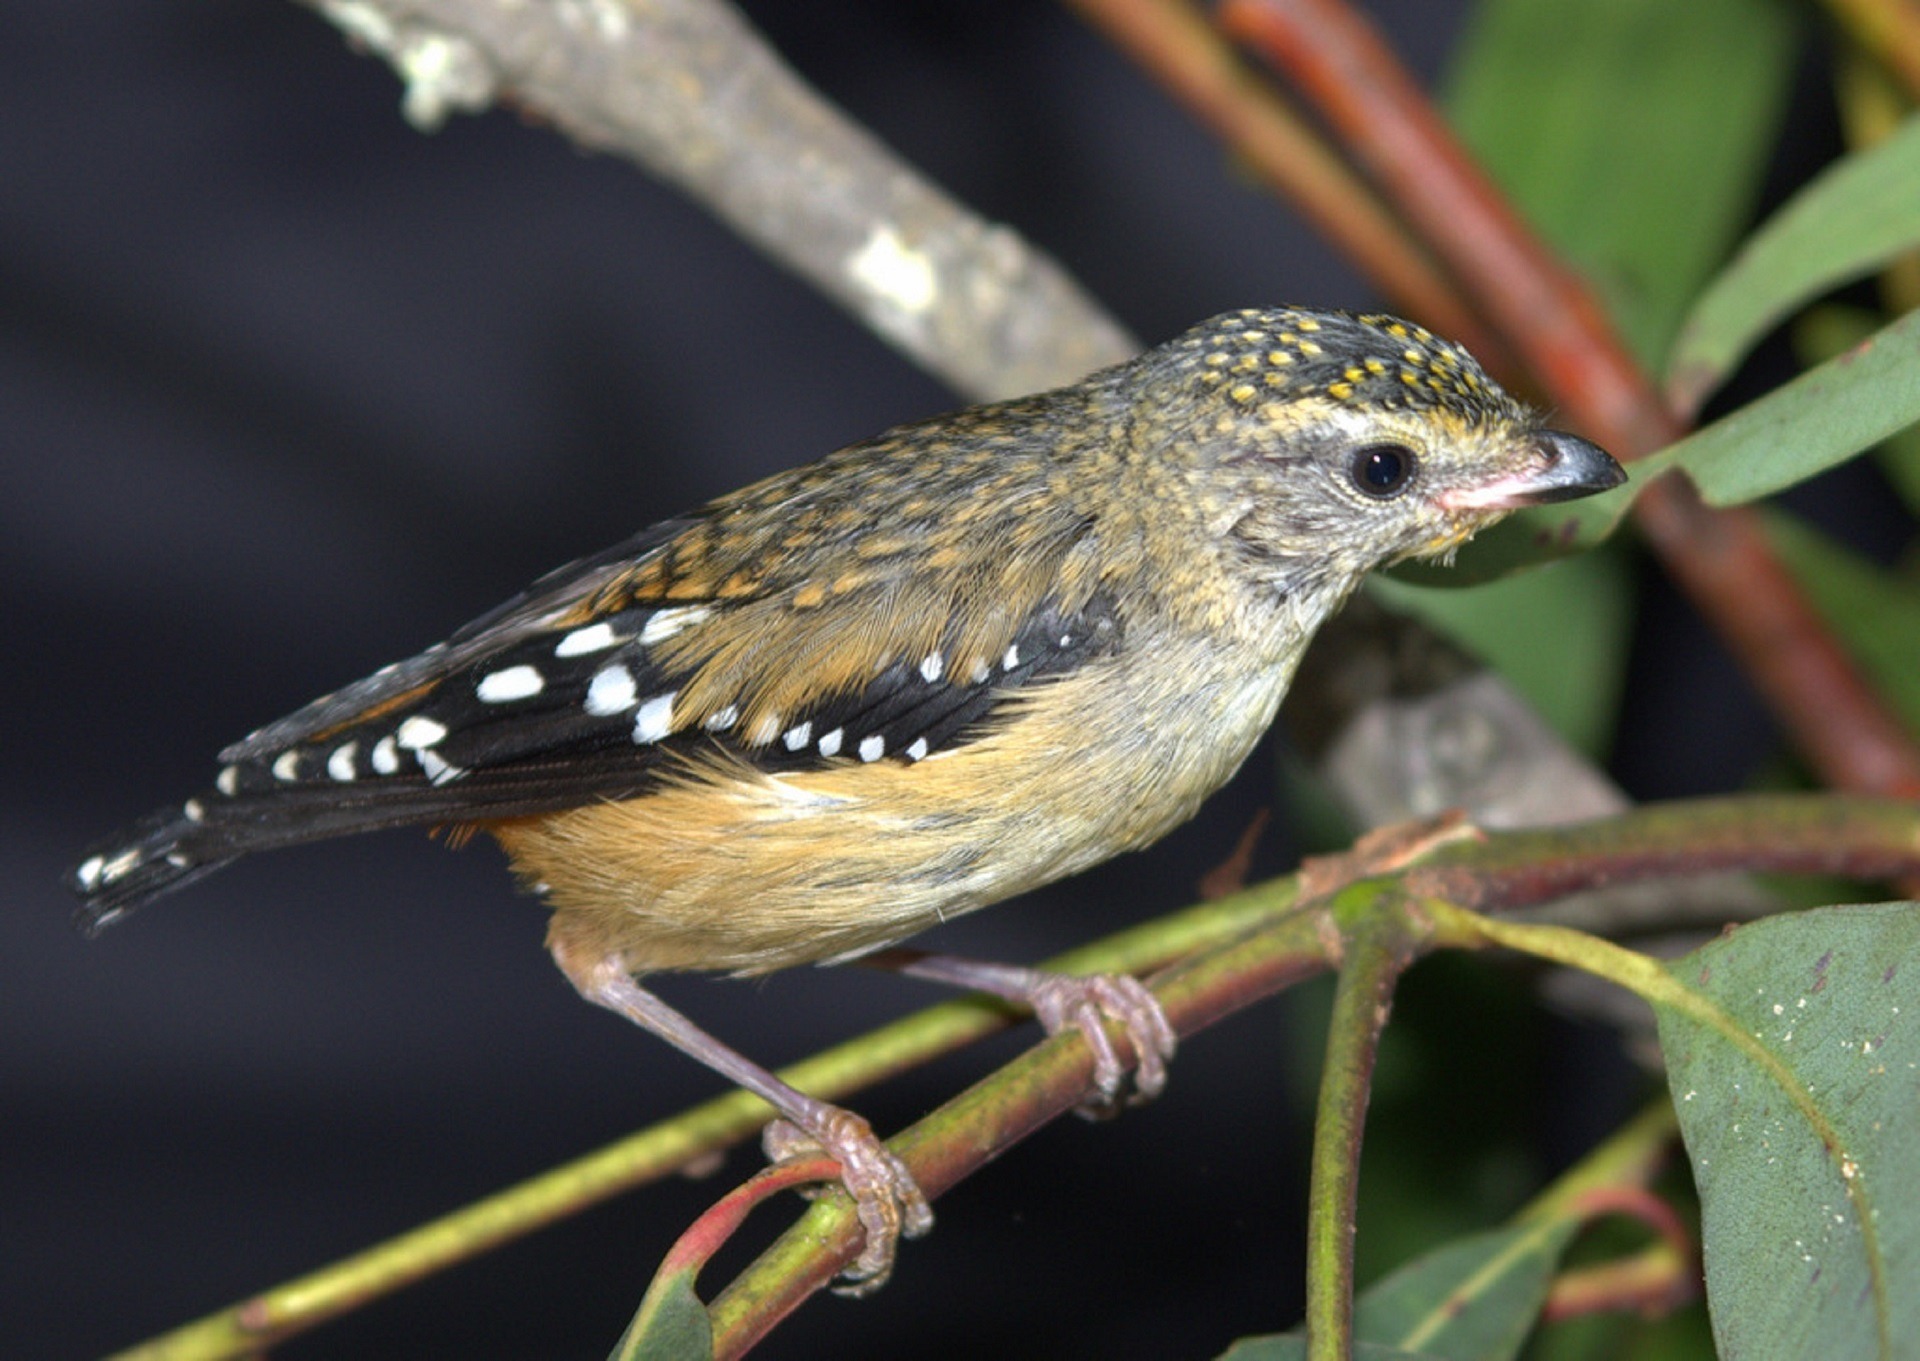
nature, branch, bird, animal, wildlife, beak, fauna, australia, birds, spotted, vertebrate, finch, brambling, wren, old world flycatcher, perching bird, emberizidae, nightingale, ortolan bunting, pardalote, new south whales